Fokker Eindecker fighters

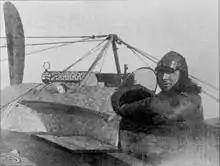
Immelmann's later Fokker E.II with the "soffit" surfaces fitted.

The main difference between the E.I and E.II was the engine - the former having the seven-cylinder 60 kW (80 hp) Oberursel U.0 rotary engine; the latter had the nine-cylinder 75 kW (100 hp) Oberursel U I. The larger diameter of the E.II's nine-cylinder rotary necessitated raising the upper nose paneling to match the larger-diameter cowl the U.I needed — this also caused the outer edges of the upper nose paneling to overhang the fuselage's upper longerons, making it necessary to extend the cowl. Production of the types, built in parallel, depended on engine availability. Many E.IIs were either completed as E.IIIs or upgraded to E.III standard when returned for repair.